Tellurometer

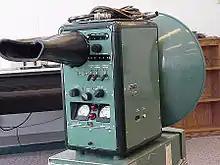
Tellurometer model M/RA-1

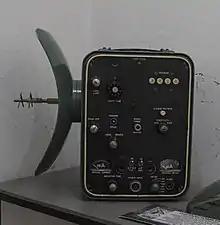
Tellurometer model MRB2

The tellurometer was the first successful microwave electronic distance measurement equipment. The name derives from the Latin "tellus", meaning Earth.